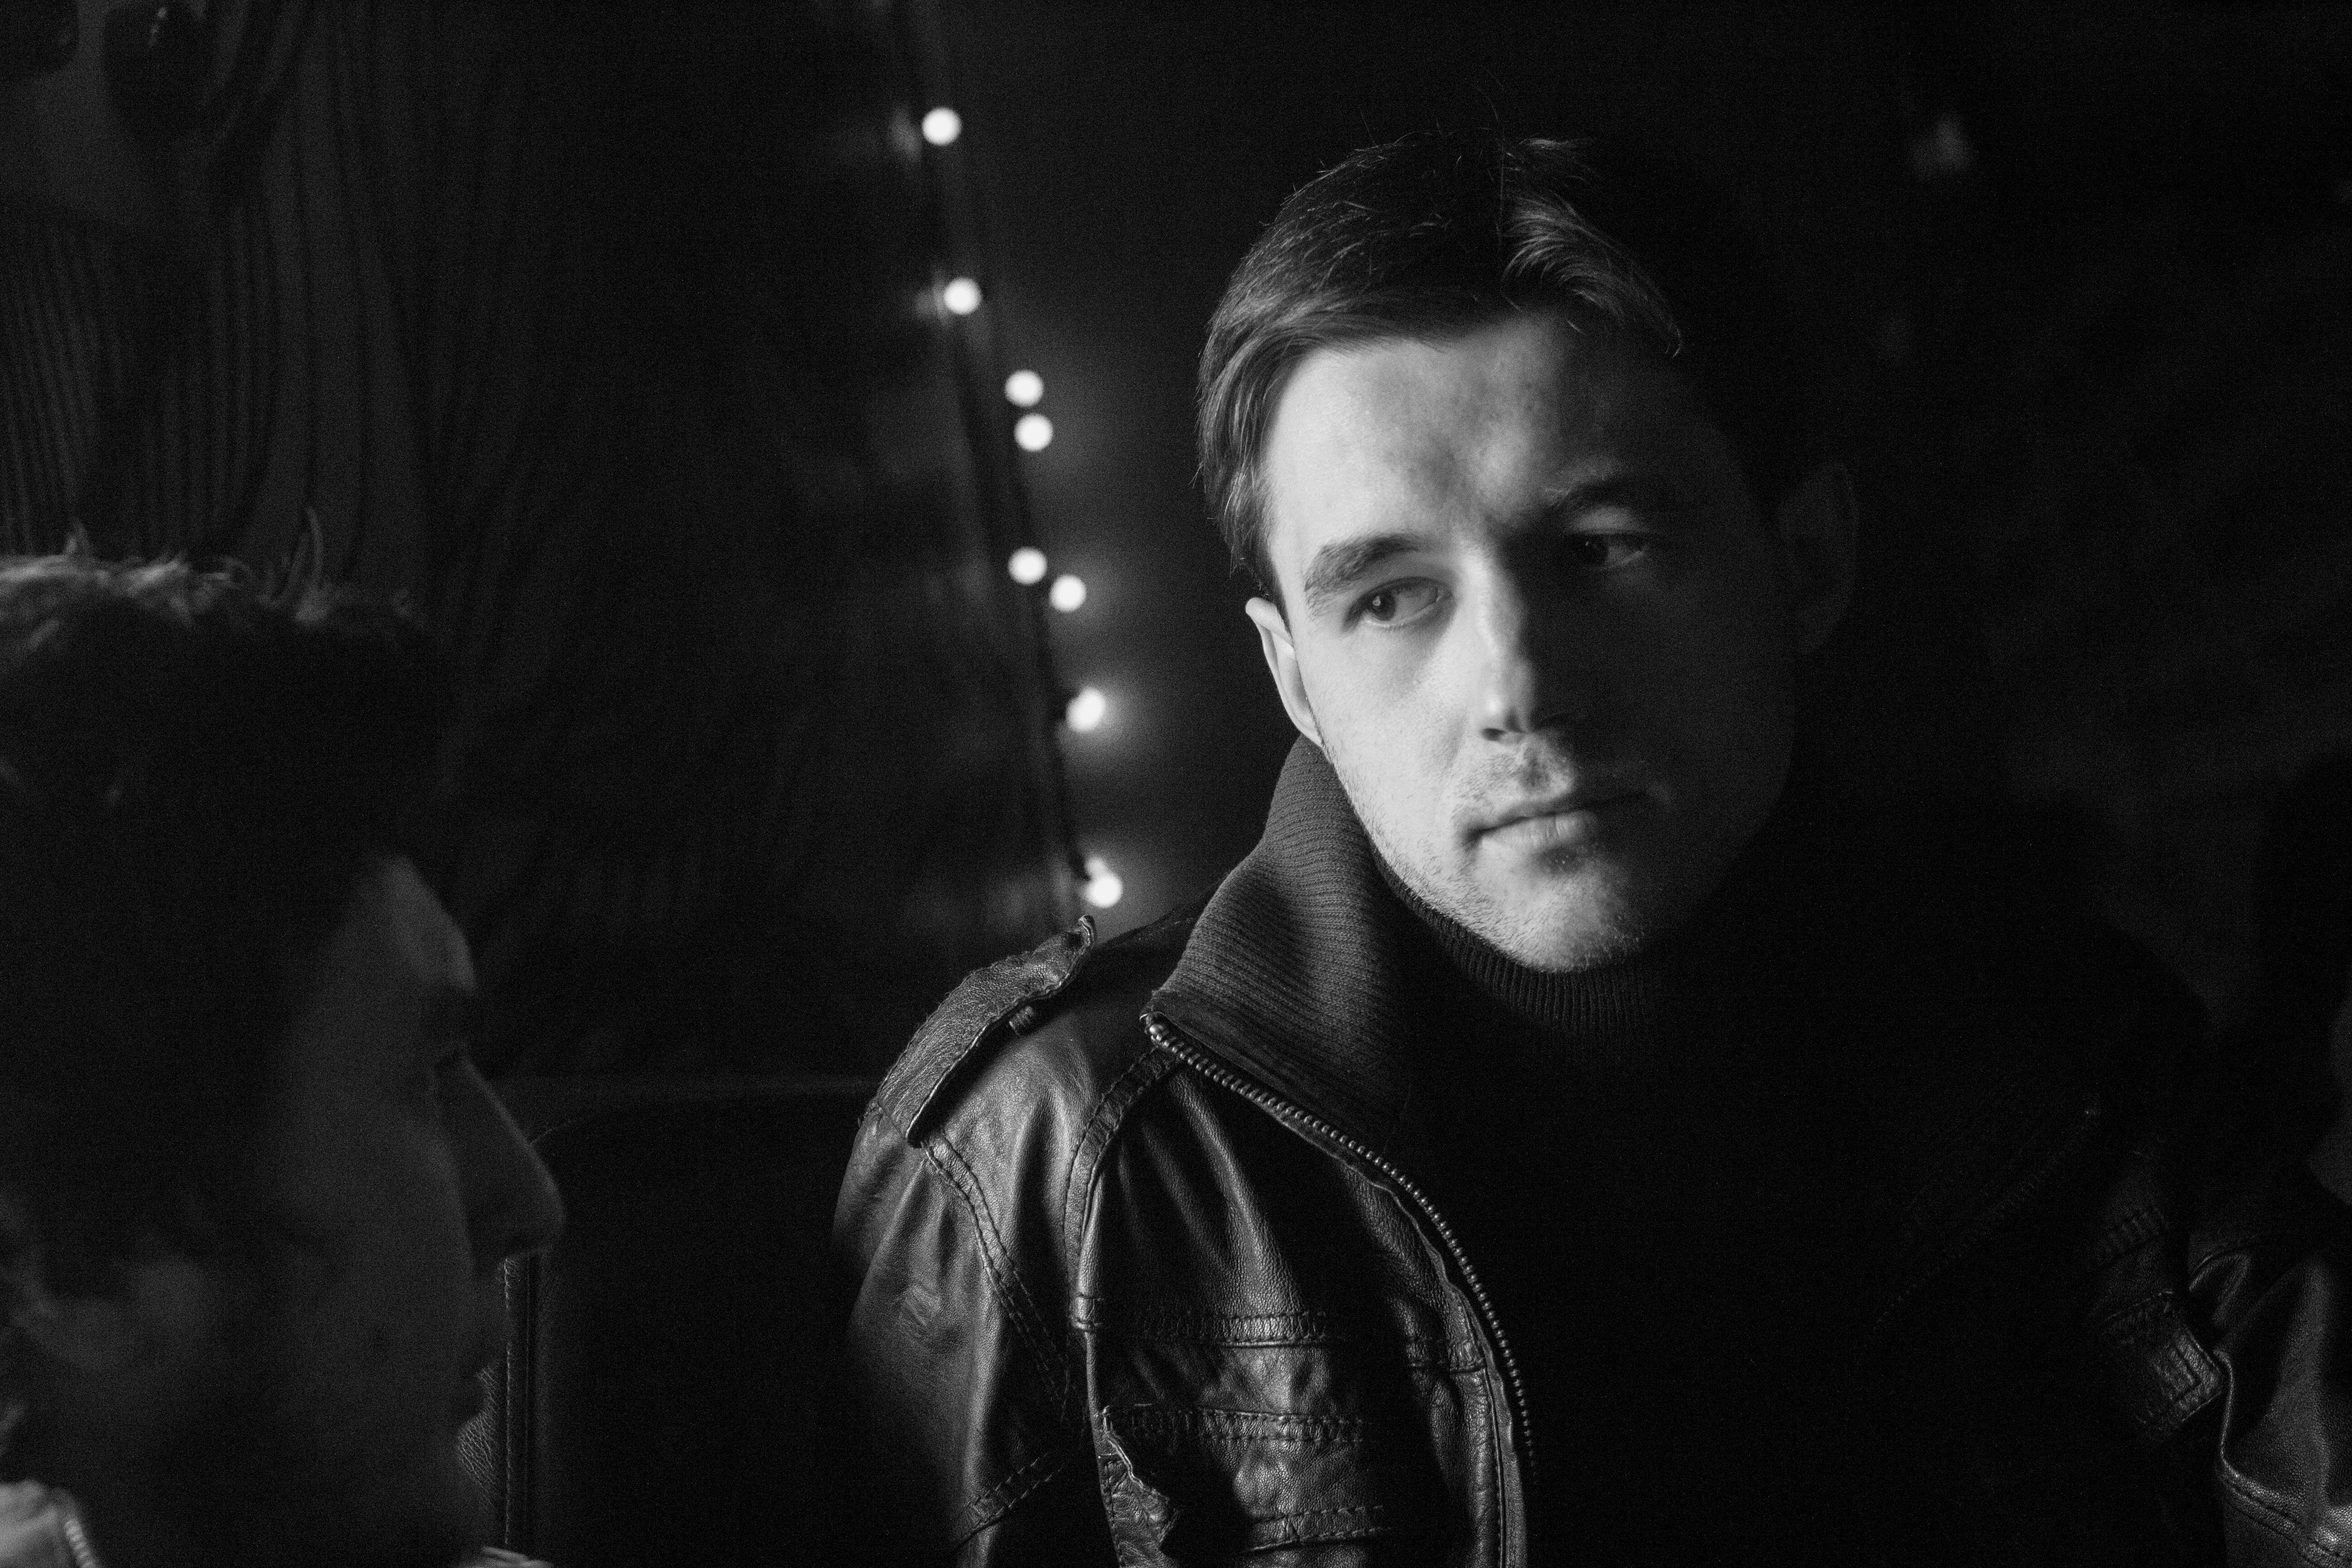
rock, music, light, black and white, view, portrait, shadow, romance, darkness, black, monochrome, bulbs, views, midnight, monochrome photography, film noir